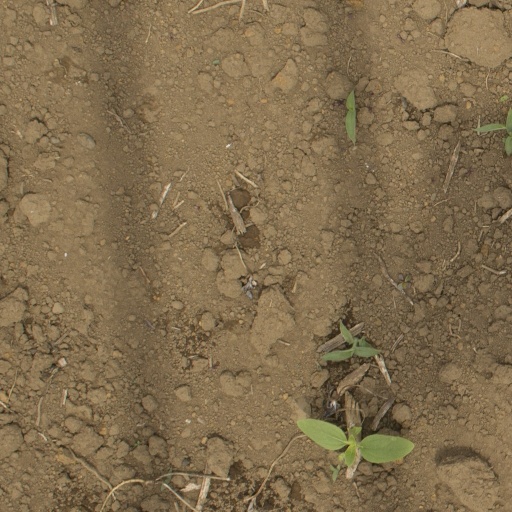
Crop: Jerusalem artichoke